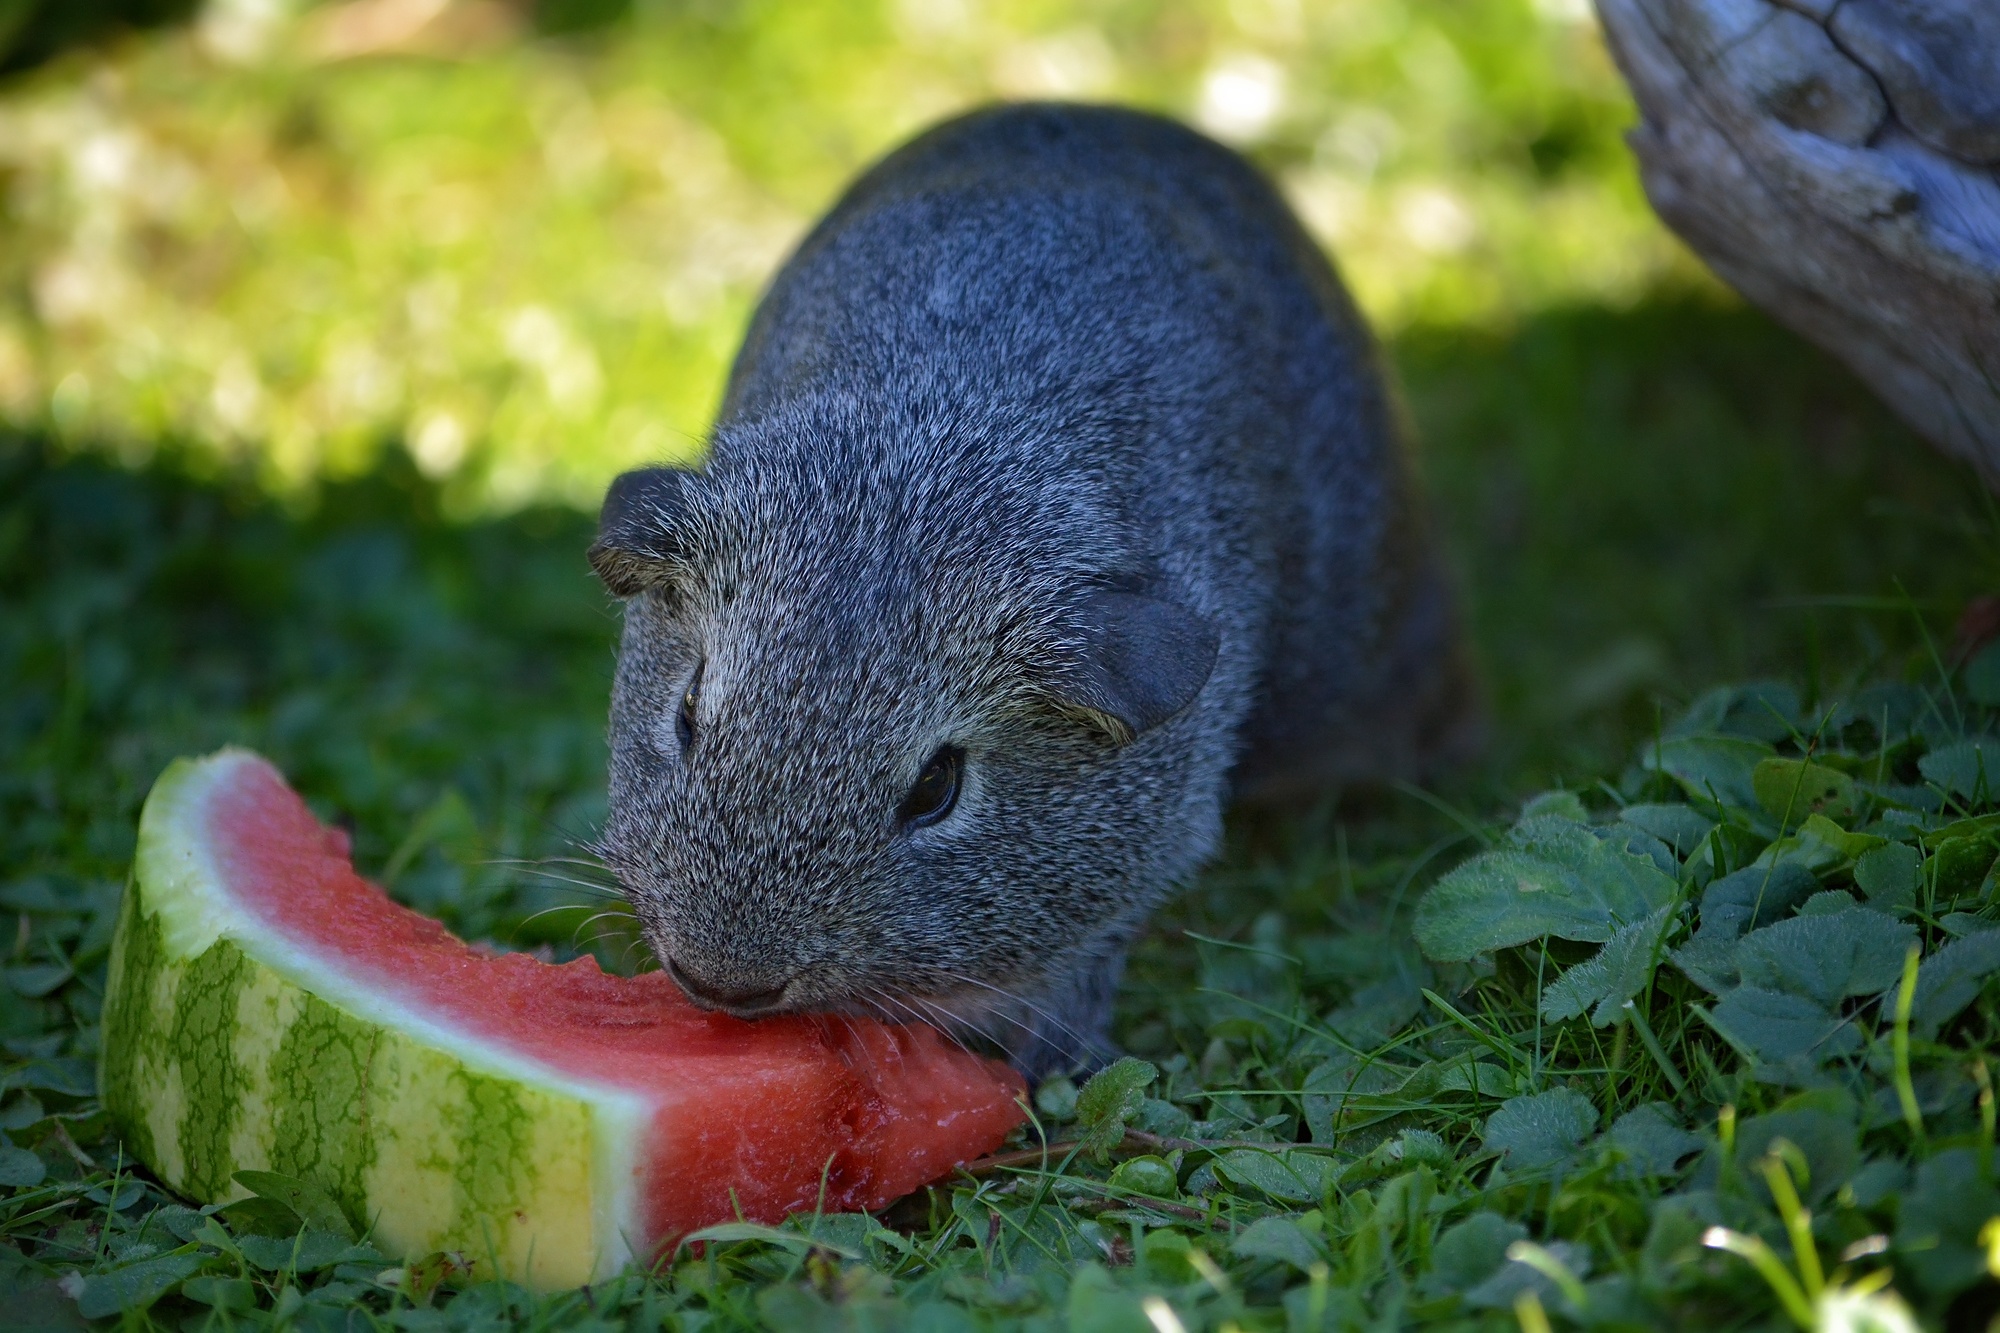
nature, grass, plant, meadow, sweet, flower, animal, cute, wildlife, green, mammal, squirrel, close, rodent, fauna, guinea pig, wild life, silver, vertebrate, out, nager, wildlife photography, melon, young animal, small animals, smooth hair